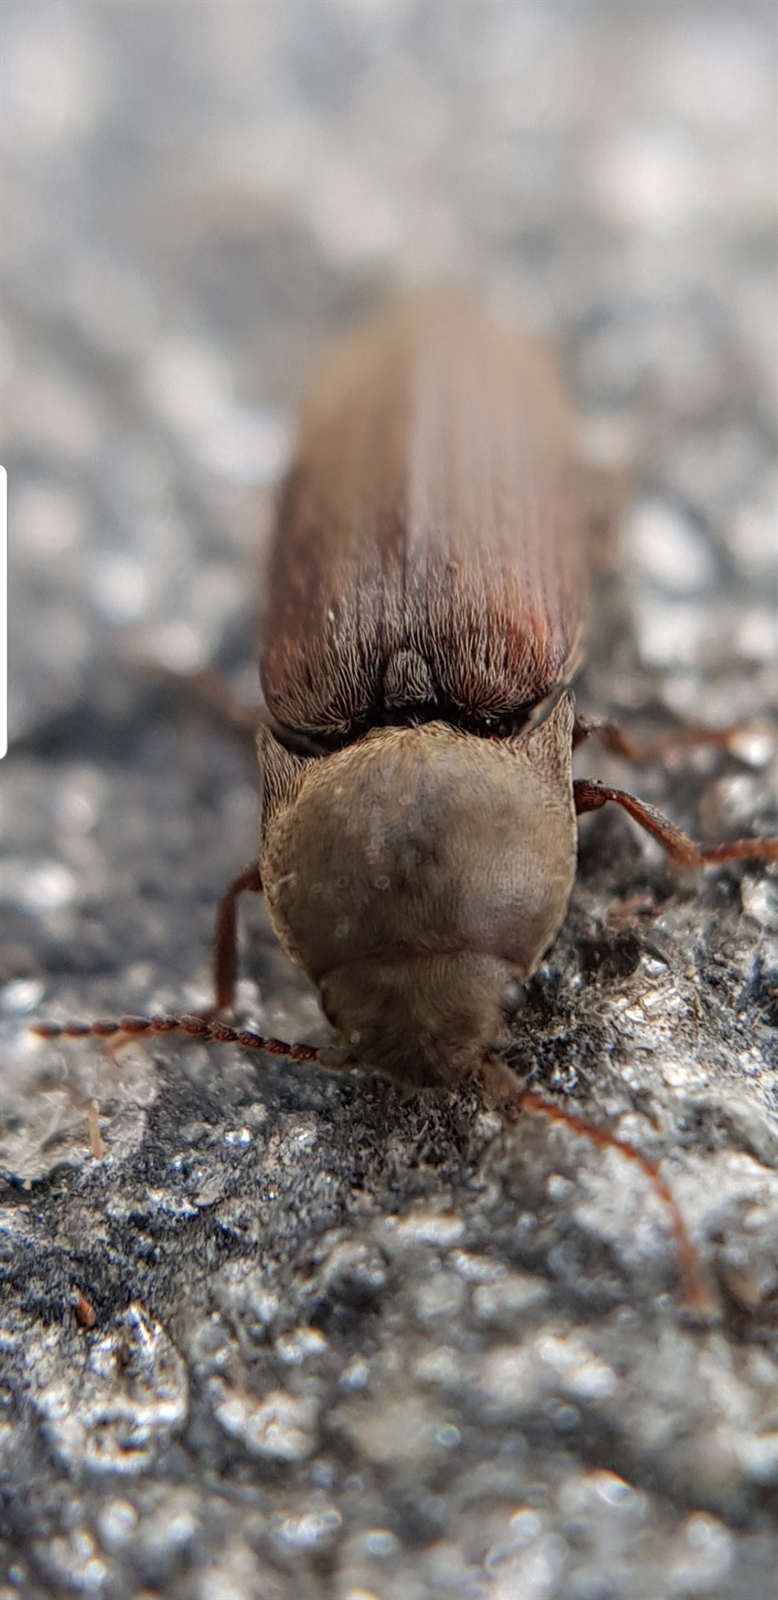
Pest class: clickbeetles_wireworms